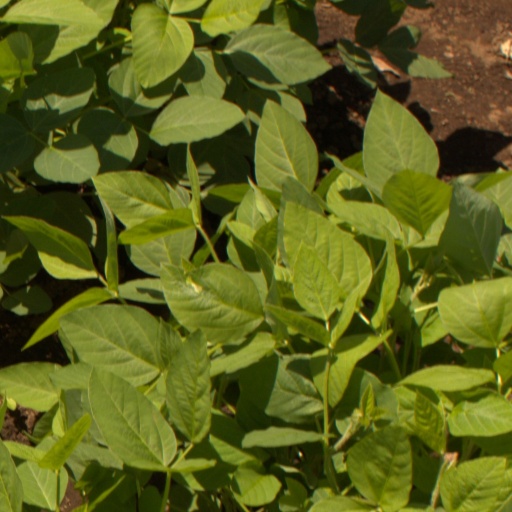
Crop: soybean